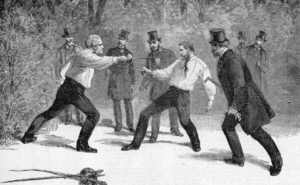
Cette page concerne l'année 1888 du calendrier grégorien.